Flensburger Brauerei

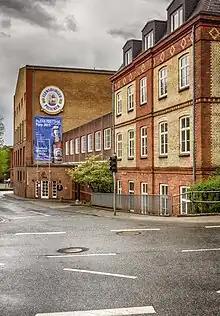
The building of the Flensburger Brauerei

Before modern refrigeration, the brewery used to chop blocks of ice from frozen lakes in the winter and bring the blocks back to the brewery to keep their underground storage facilities cool in summer. The brewery still operates its water well, which is supplied from an underground vein of very old Ice Age meltwater coming from Scandinavia.